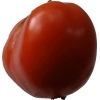
Label: tomato